Arnaud de Villemur

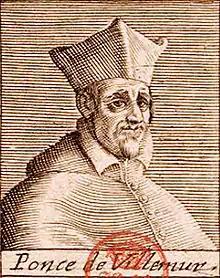

Arnaud de Villemur O.Can.S.A. (died 28 October 1355) was a cardinal of the Catholic Church. He was bishop of Pamiers, France.